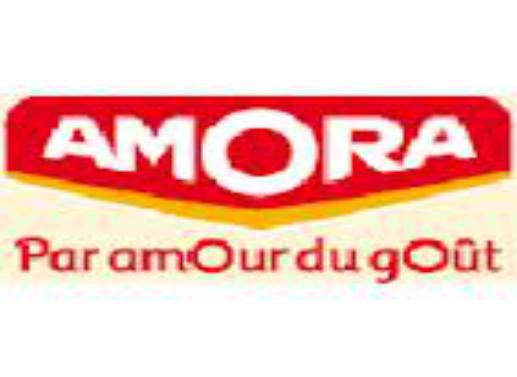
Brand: Amora
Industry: Food